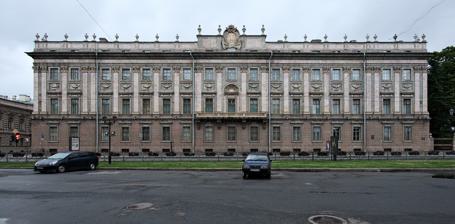
Building: Marble Palace
Country: Russia
Year built: 1785
Building in Saint Petersburg, Russia For other uses, see Marble Palace (disambiguation) . 59°56′43″N 30°19′36″E / 59.945176°N 30.326799°E / 59.945176; 30.326799 Marble Palace Мраморный дворец Larger Marble Palace. View from the Field of Mars Location in Saint Petersburg General information Town or city St. Petersburg Country Russia Coordinates 59°56′42.64″N 30°19′36.47″E / 59.9451778°N 30.3267972°E / 59.9451778; 30.3267972 Completed 1785 Marble Palace ( Russian : Мраморный дворец ) is one of the first Neoclassical palaces in Saint Petersburg , Russia. It is situated between the Field of Mars and Palace Quay , slightly to the east from New Michael Palace . Design and pre-1917 owners The palace was built as a gift from Empress Catherine the Great for Count Grigory Orlov , her favourite  and the most powerful Russian nobleman of the 1760s. Construction started in 1768 to designs by Antonio Rinaldi , who previously had helped decorate the grand palace at Caserta near Naples , and lasted for 17 years. The palace takes its name from its opulent decoration in a wide variety of polychrome marbles . A rough-grained Finnish granite on the ground floor is in subtle contrast to polished pink Karelian marble of the pilasters and white Urals marble of capitals and festoons . Panels of veined bluish gray Urals marble separate the floors, while Tallinn dolomite was employed for ornamental urns . In all, 32 disparate shades of marble were used to decorate the palace. The plan of the edifice is trapezoidal . Each of its four facades , though strictly symmetrical, has a different design. One of the facades conceals a recessed courtyard, where an armored car employed by Lenin during the October Revolution used to be mounted on display between 1937 and 1992. Nowadays, the court is dominated by a sturdy equestrian statue of Alexander III of Russia , the most famous work of sculptor Paolo Troubetzkoy ; formerly it graced a square before the Moscow Railway Station . Embankment façade of the Larger Marble Palace. For a night view see here . Fedot Shubin , Mikhail Kozlovsky , Stefano Torelli and other Russian and foreign craftsmen decorated the interior. In 1797–1798 the structure was leased to Stanisław II Augustus , the last king of Poland . Thereafter the palace belonged to Grand Duke Constantine Pavlovich and his heirs from the Konstantinovichi branch of the House of Romanov . In 1843, Grand Duke Constantine Nikolayevich decided to redecorate the edifice, renaming it Constantine Palace and engaging Alexander Brullov as the architect. Only the main staircase and the Marble Hall survived that refacing. Equestrian statue of Alexander III from Vosstaniya Square Usage during Soviet times During the Soviet era, the palace successively housed the Ministry of Labour (1917–19), the Academy of Material Culture (1919–36), and, most notably, the main local branch of the Moscow-based Central (i.e. National) Lenin Museum (1937–91) with  sub-branches across Leningrad in Lenin's memorial apartments all over the city - the places where he lived or stayed during his various periods in what was then Saint Petersburg. Present state: a branch of Russian Museum Currently, the palace accommodates permanent exhibitions of the Russian State Museum . References